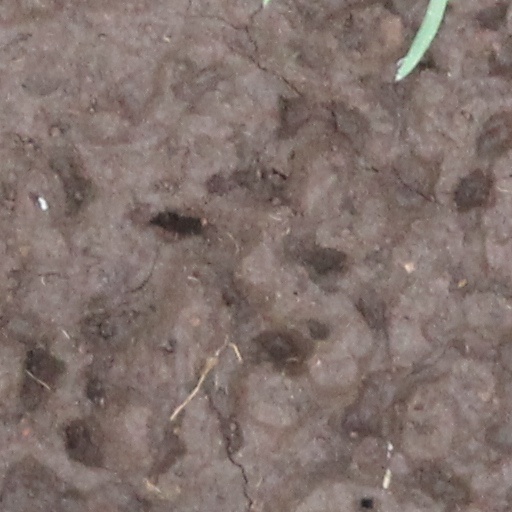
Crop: wheat